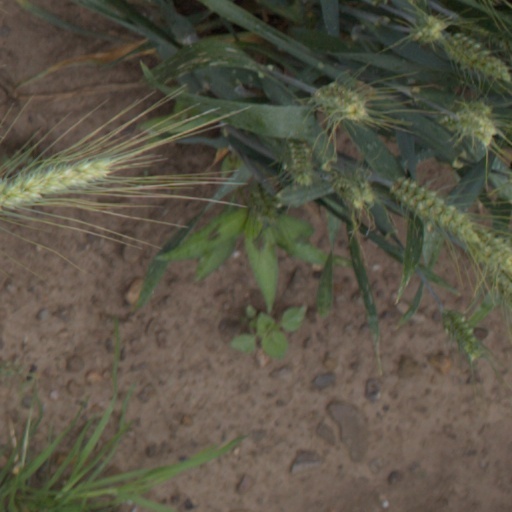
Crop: wheat